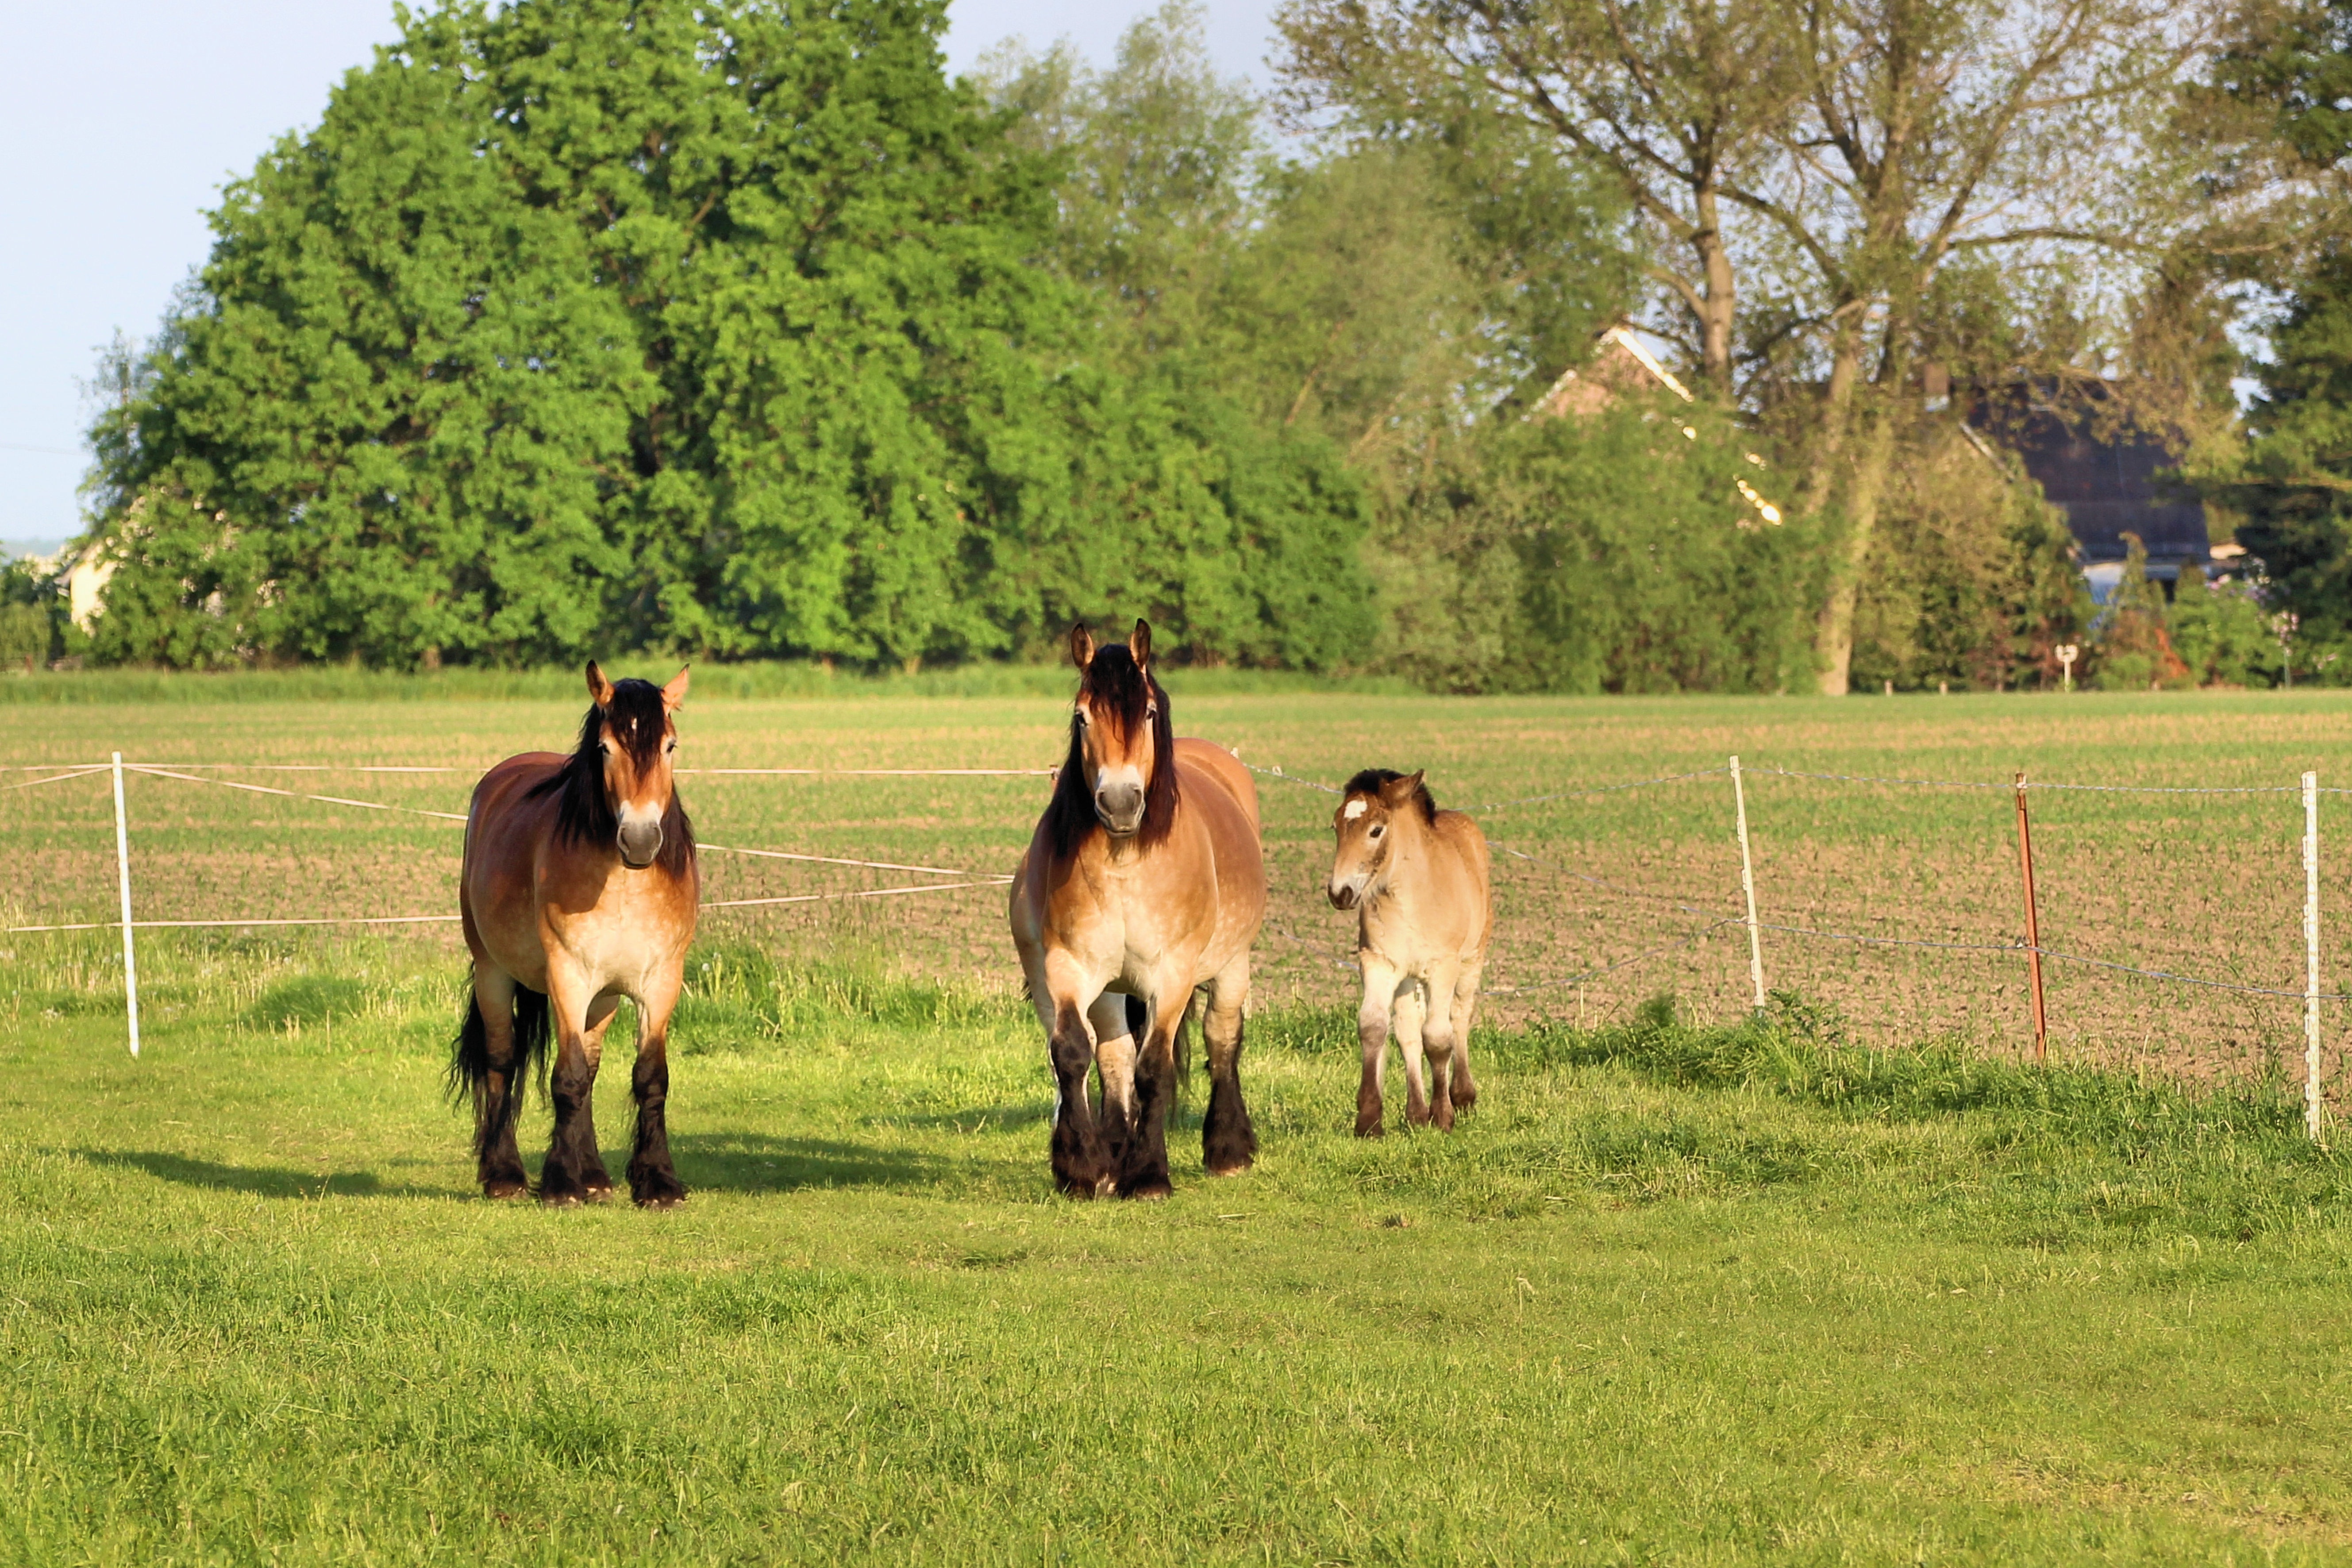
grass, farm, lawn, meadow, prairie, herd, pasture, grazing, ranch, horse, mammal, paddock, horses, grassland, mare, foal, mares, cold blooded animals, rural area, horse like mammal, mustang horse